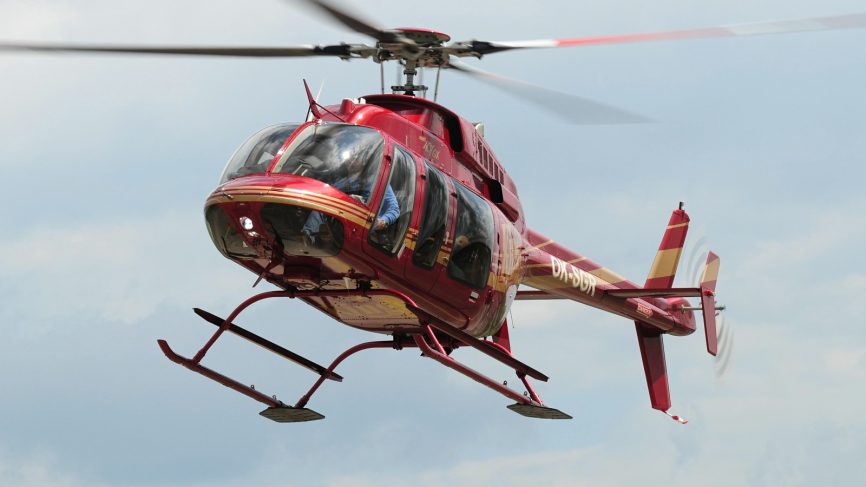
Vehicle type: Planes